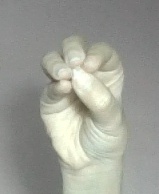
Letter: ha